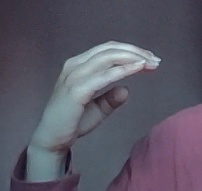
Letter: jeem